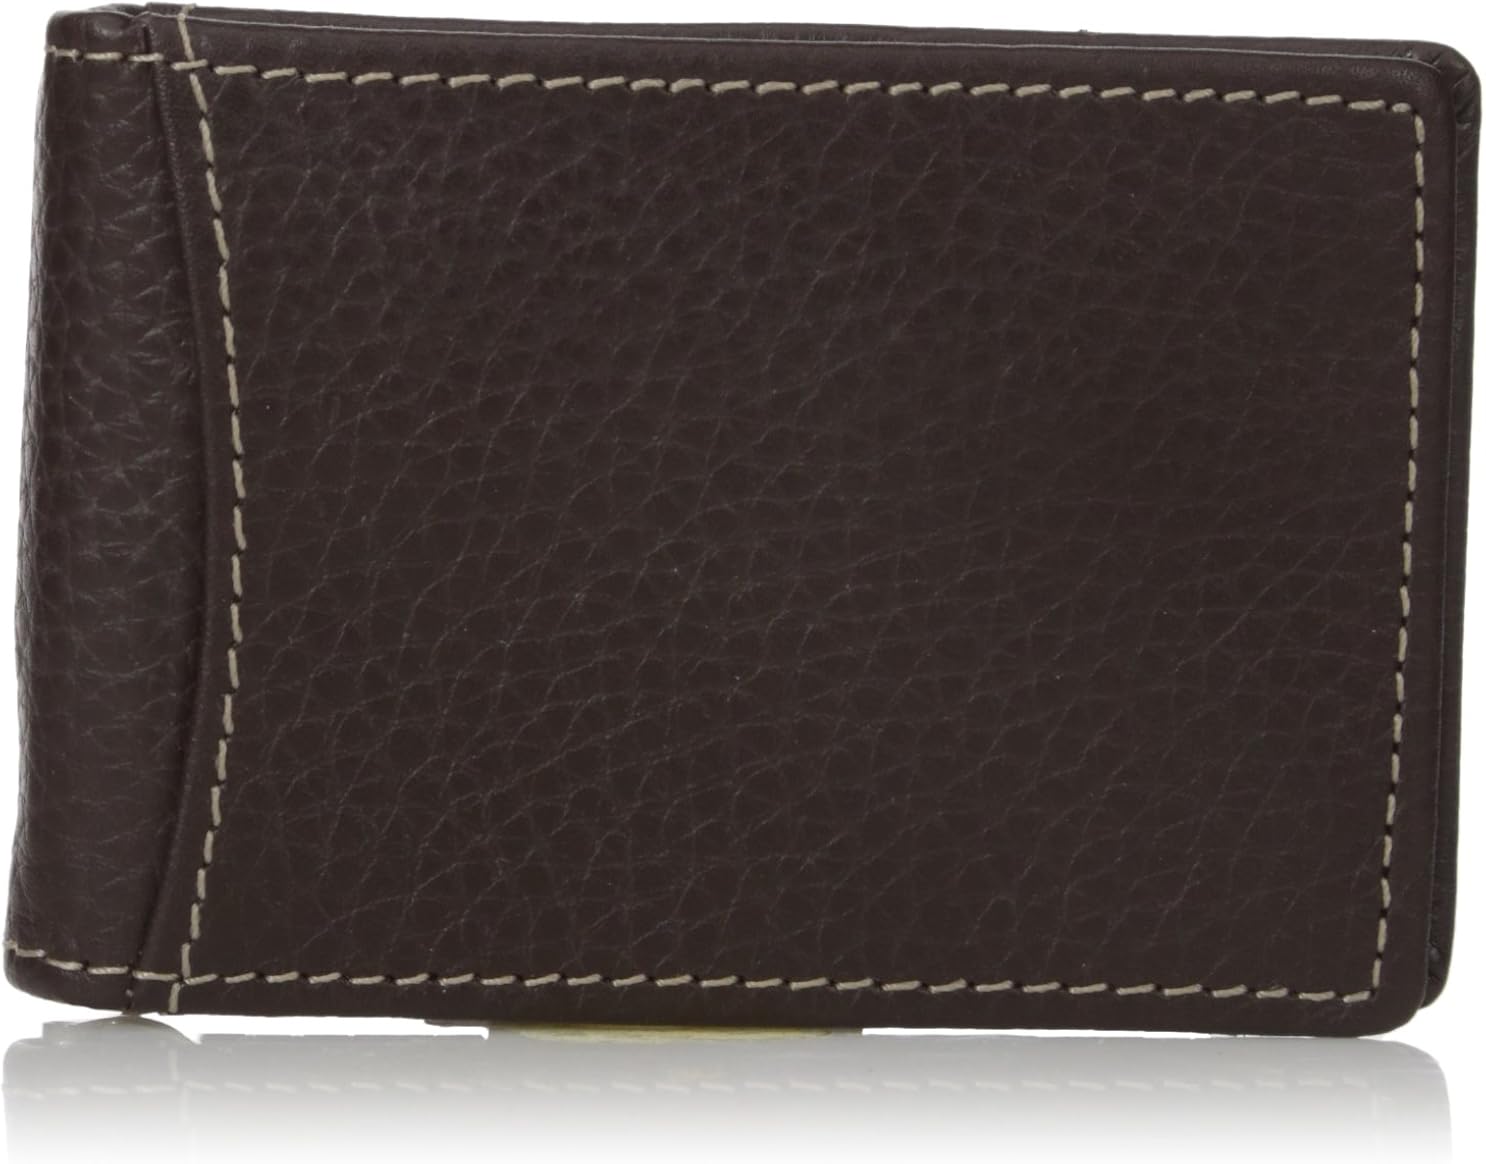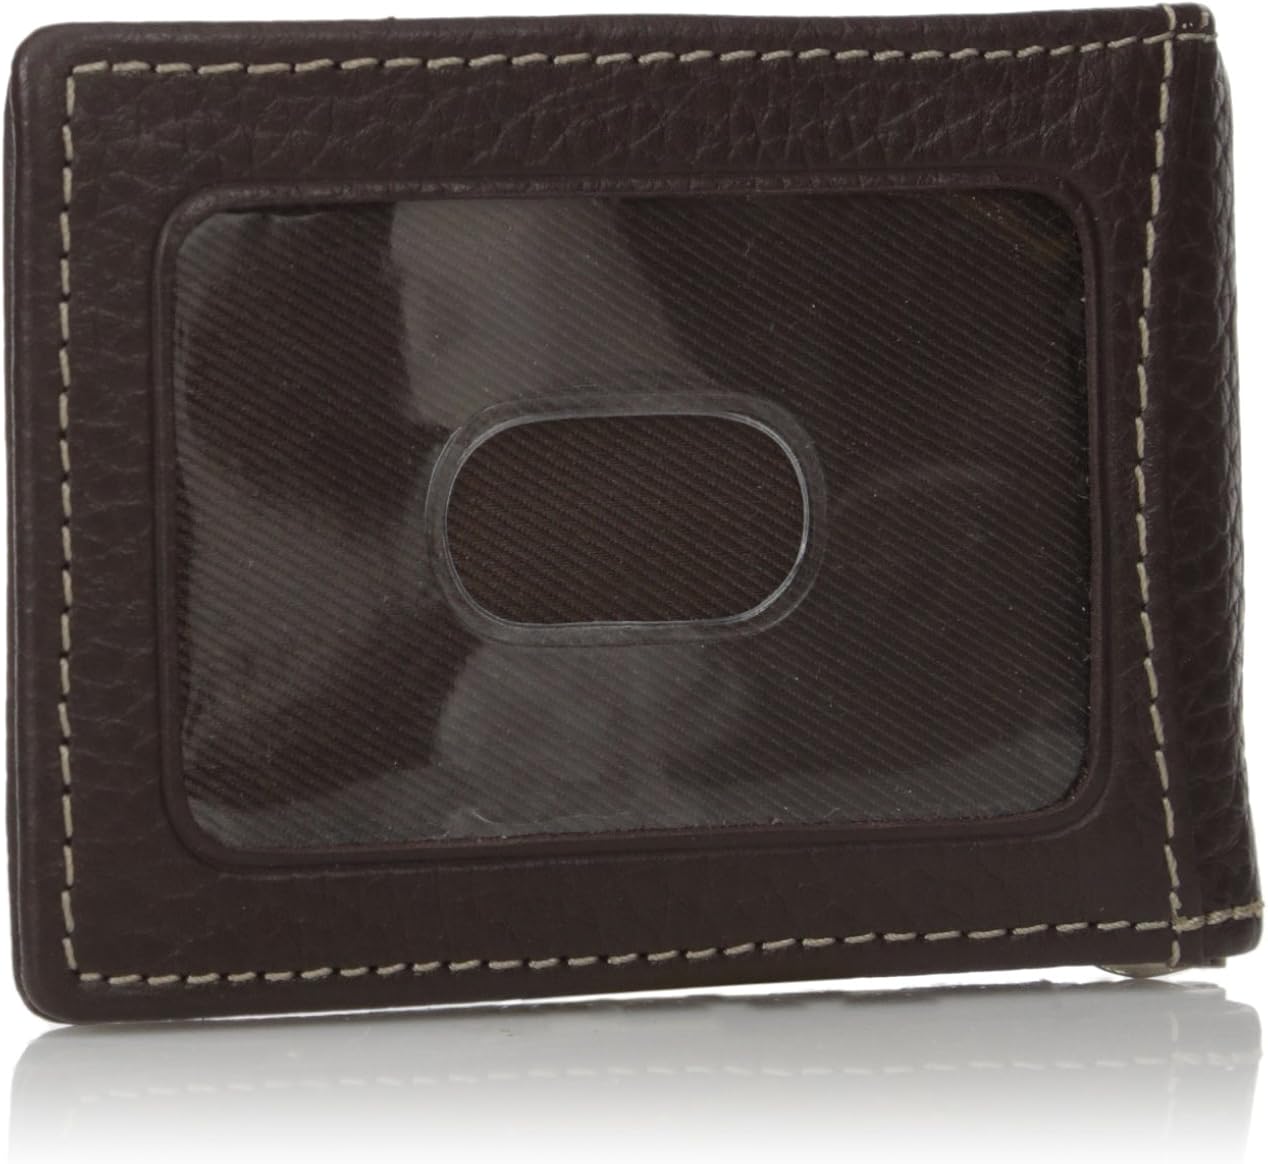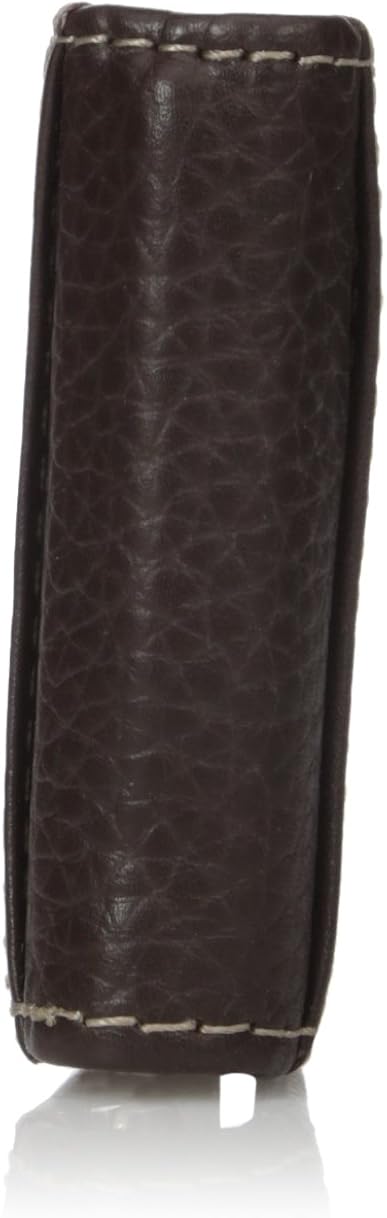
Dopp Men's Hudson RFID Blocking Front Pocket Money Clip Slim Wallet
Category: AMAZON FASHION
Waxy pebble grain leather exterior with PU coated pebble cow interior, polished brass hardware, RFID blocking material and Dopp logo Hudson RFID front pocket clip flip features a snap closure clip flip to hold currency, 1 slip pocket on outside front cover, 1 I.D. Window on outside back cover and 4 credit card pockets.
Features: 80% Leather, 20% Polyester | Imported | Leather lining | Snap closure | Dry Clean Only | Waxy pebble grain leather exterior with PU coated pebble cow interior, polished brass hardware, RFID blocking material and Dopp logo | Snap closure clip flip to hold currency | 1 slip pocket on outside front cover | 1 I.D. Window on outside back cover | 4 credit card pockets